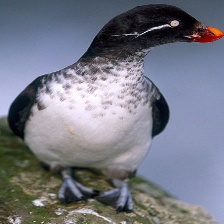
Species: PARAKETT  AUKLET
Scientific name: AETHIA PSITTACULA